Boho-chic

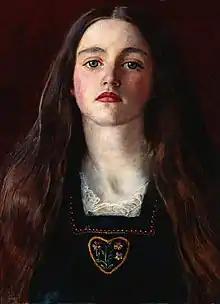

In 2007 "London Lite" contrasted the "gay glamour" of American actress Goldie Hawn with the "more relaxed, boho look" of her daughter, actress Kate Hudson, noting that "keeping the colours neutral, [Hudson]'s careful not to break any style rules, with classy knitwear and good-quality accessories".